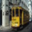
Label: streetcar